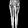
Label: Trouser